Chernobyl disaster

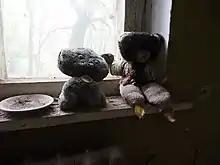
Abandoned objects in the evacuation zone

To expedite the evacuation, residents were told to bring only what was necessary, and that they would remain evacuated for approximately three days. As a result, most personal belongings were left behind, and residents were only allowed to recover certain items after months had passed. By 15:00, 53,000 people were evacuated to the Kiev region. The next day, talks began for evacuating people from the zone. Ten days after the accident, the evacuation area was expanded to . The Chernobyl Nuclear Power Plant Exclusion Zone has remained ever since, although its shape has changed and its size has expanded.